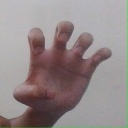
अक्षर: झ